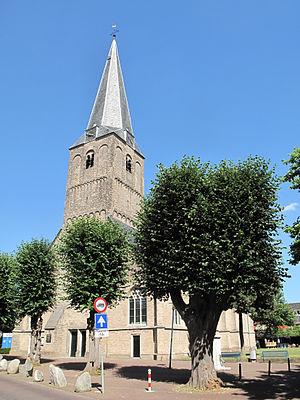
Epe est un village et une commune néerlandaise, en province de Gueldre. Sa population est de 33 000 habitants. La surface d'Epe est 157,25 km².